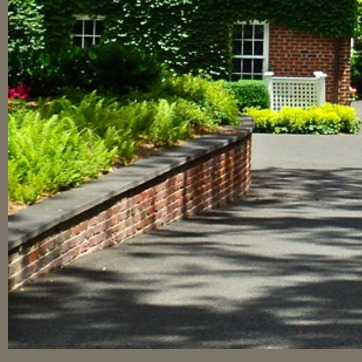
Material: brick